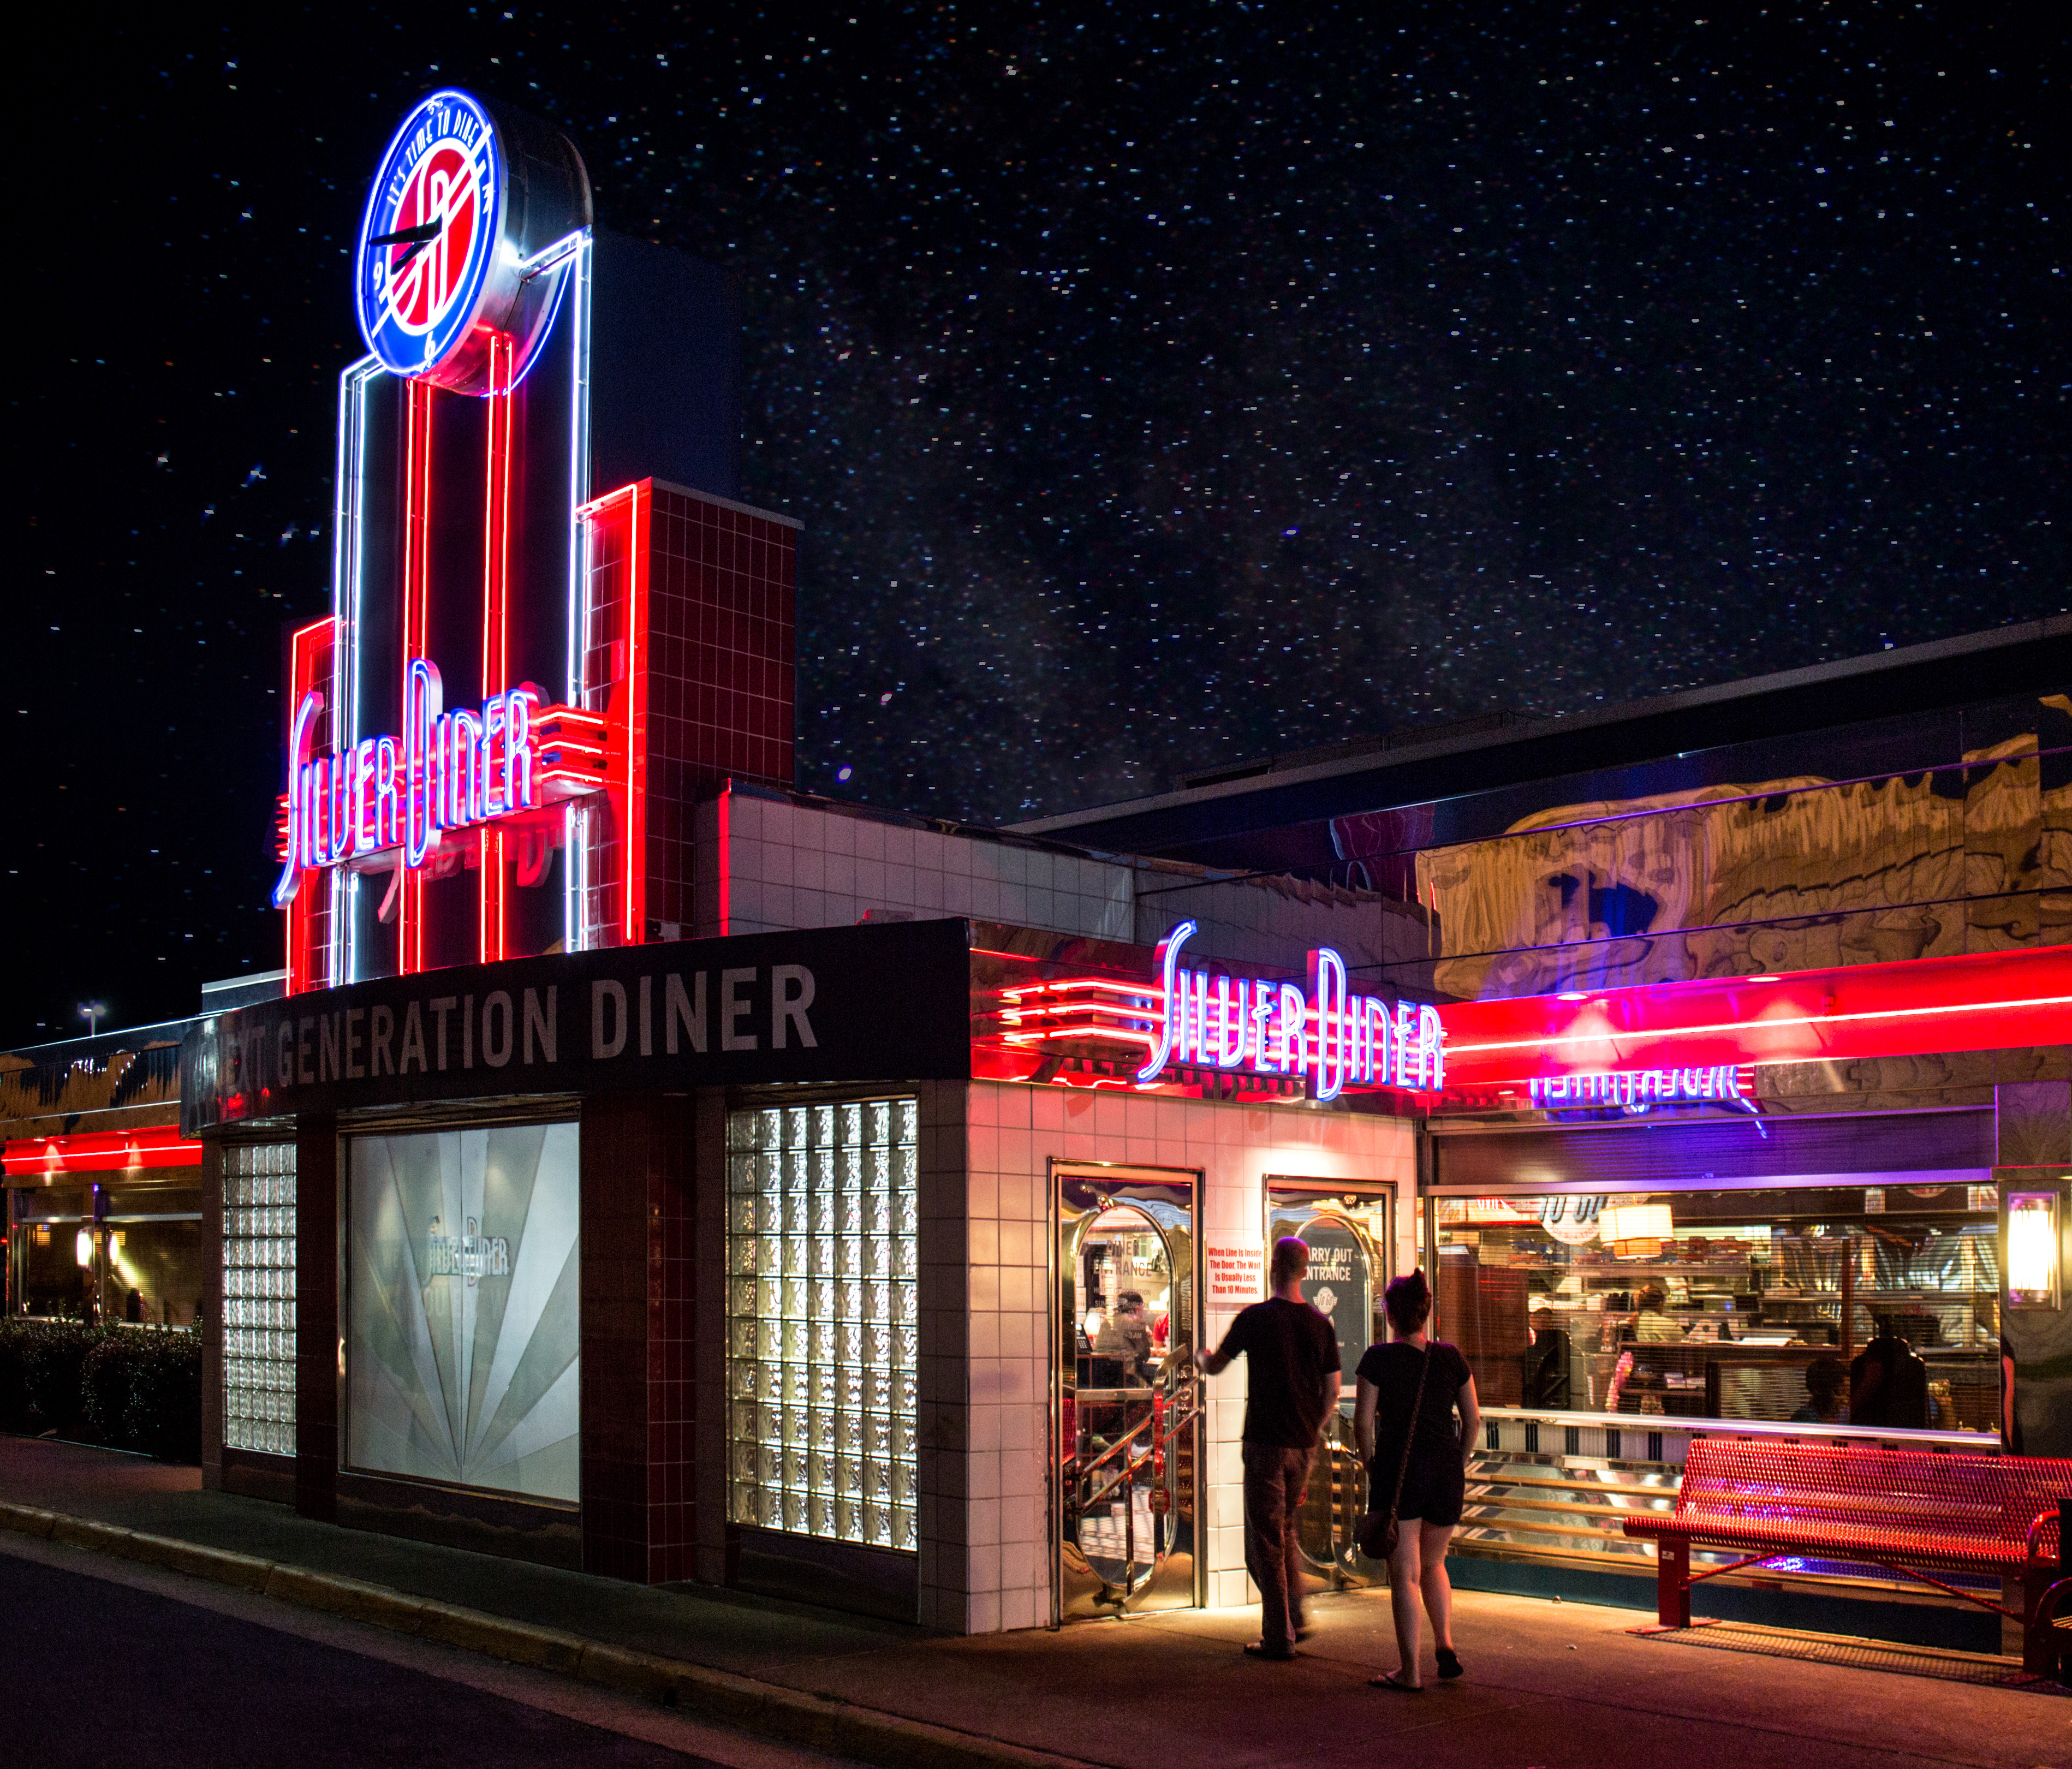
night, downtown, diner, signage, neon sign, stars, hss, sliderssunday, americana, resturant, virginia, silverdiner, display device